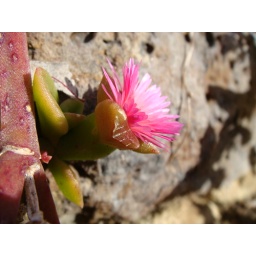
flower hanging over rock